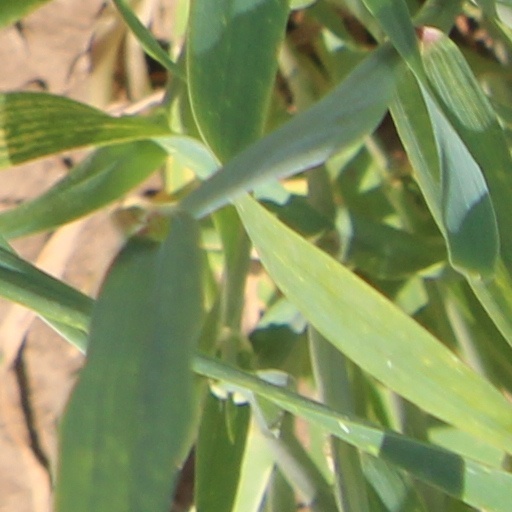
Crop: wheat